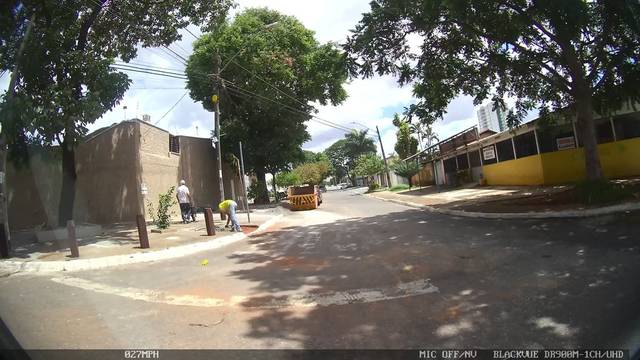
Region: Brazil
Coordinates: -16.714, -49.279